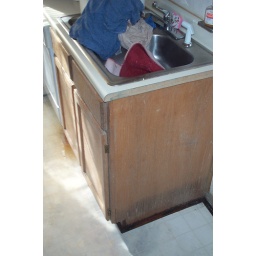
Townhouse in Virginia beach after the floor (broken pipe) in December of 2005.